Florence Welch

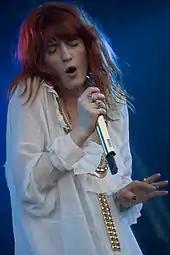
Welch performing at Primavera Sound 2010

According to Welch, the band name "Florence + the Machine" had "started off as a private joke that got out of hand. I made music with my friend, who we called Isabella Machine, to which I was Florence Robot. When I was about an hour away from my first gig, I still didn't have a name, so I thought 'Okay, I'll be Florence Robot/Isa Machine', before realizing that name was so long it'd drive me mad". In 2006, Welch's performances with Isabella Summers in small London venues under the joint name Florence Robot/Isa Machine began to attract notice. In 2007, Welch recorded with a band named Ashok, who released an album titled "Plans" on the Filthy Lucre/About Records label. The album included the earliest version of her later hit "Kiss with a Fist", which at this point was titled "Happy Slap".